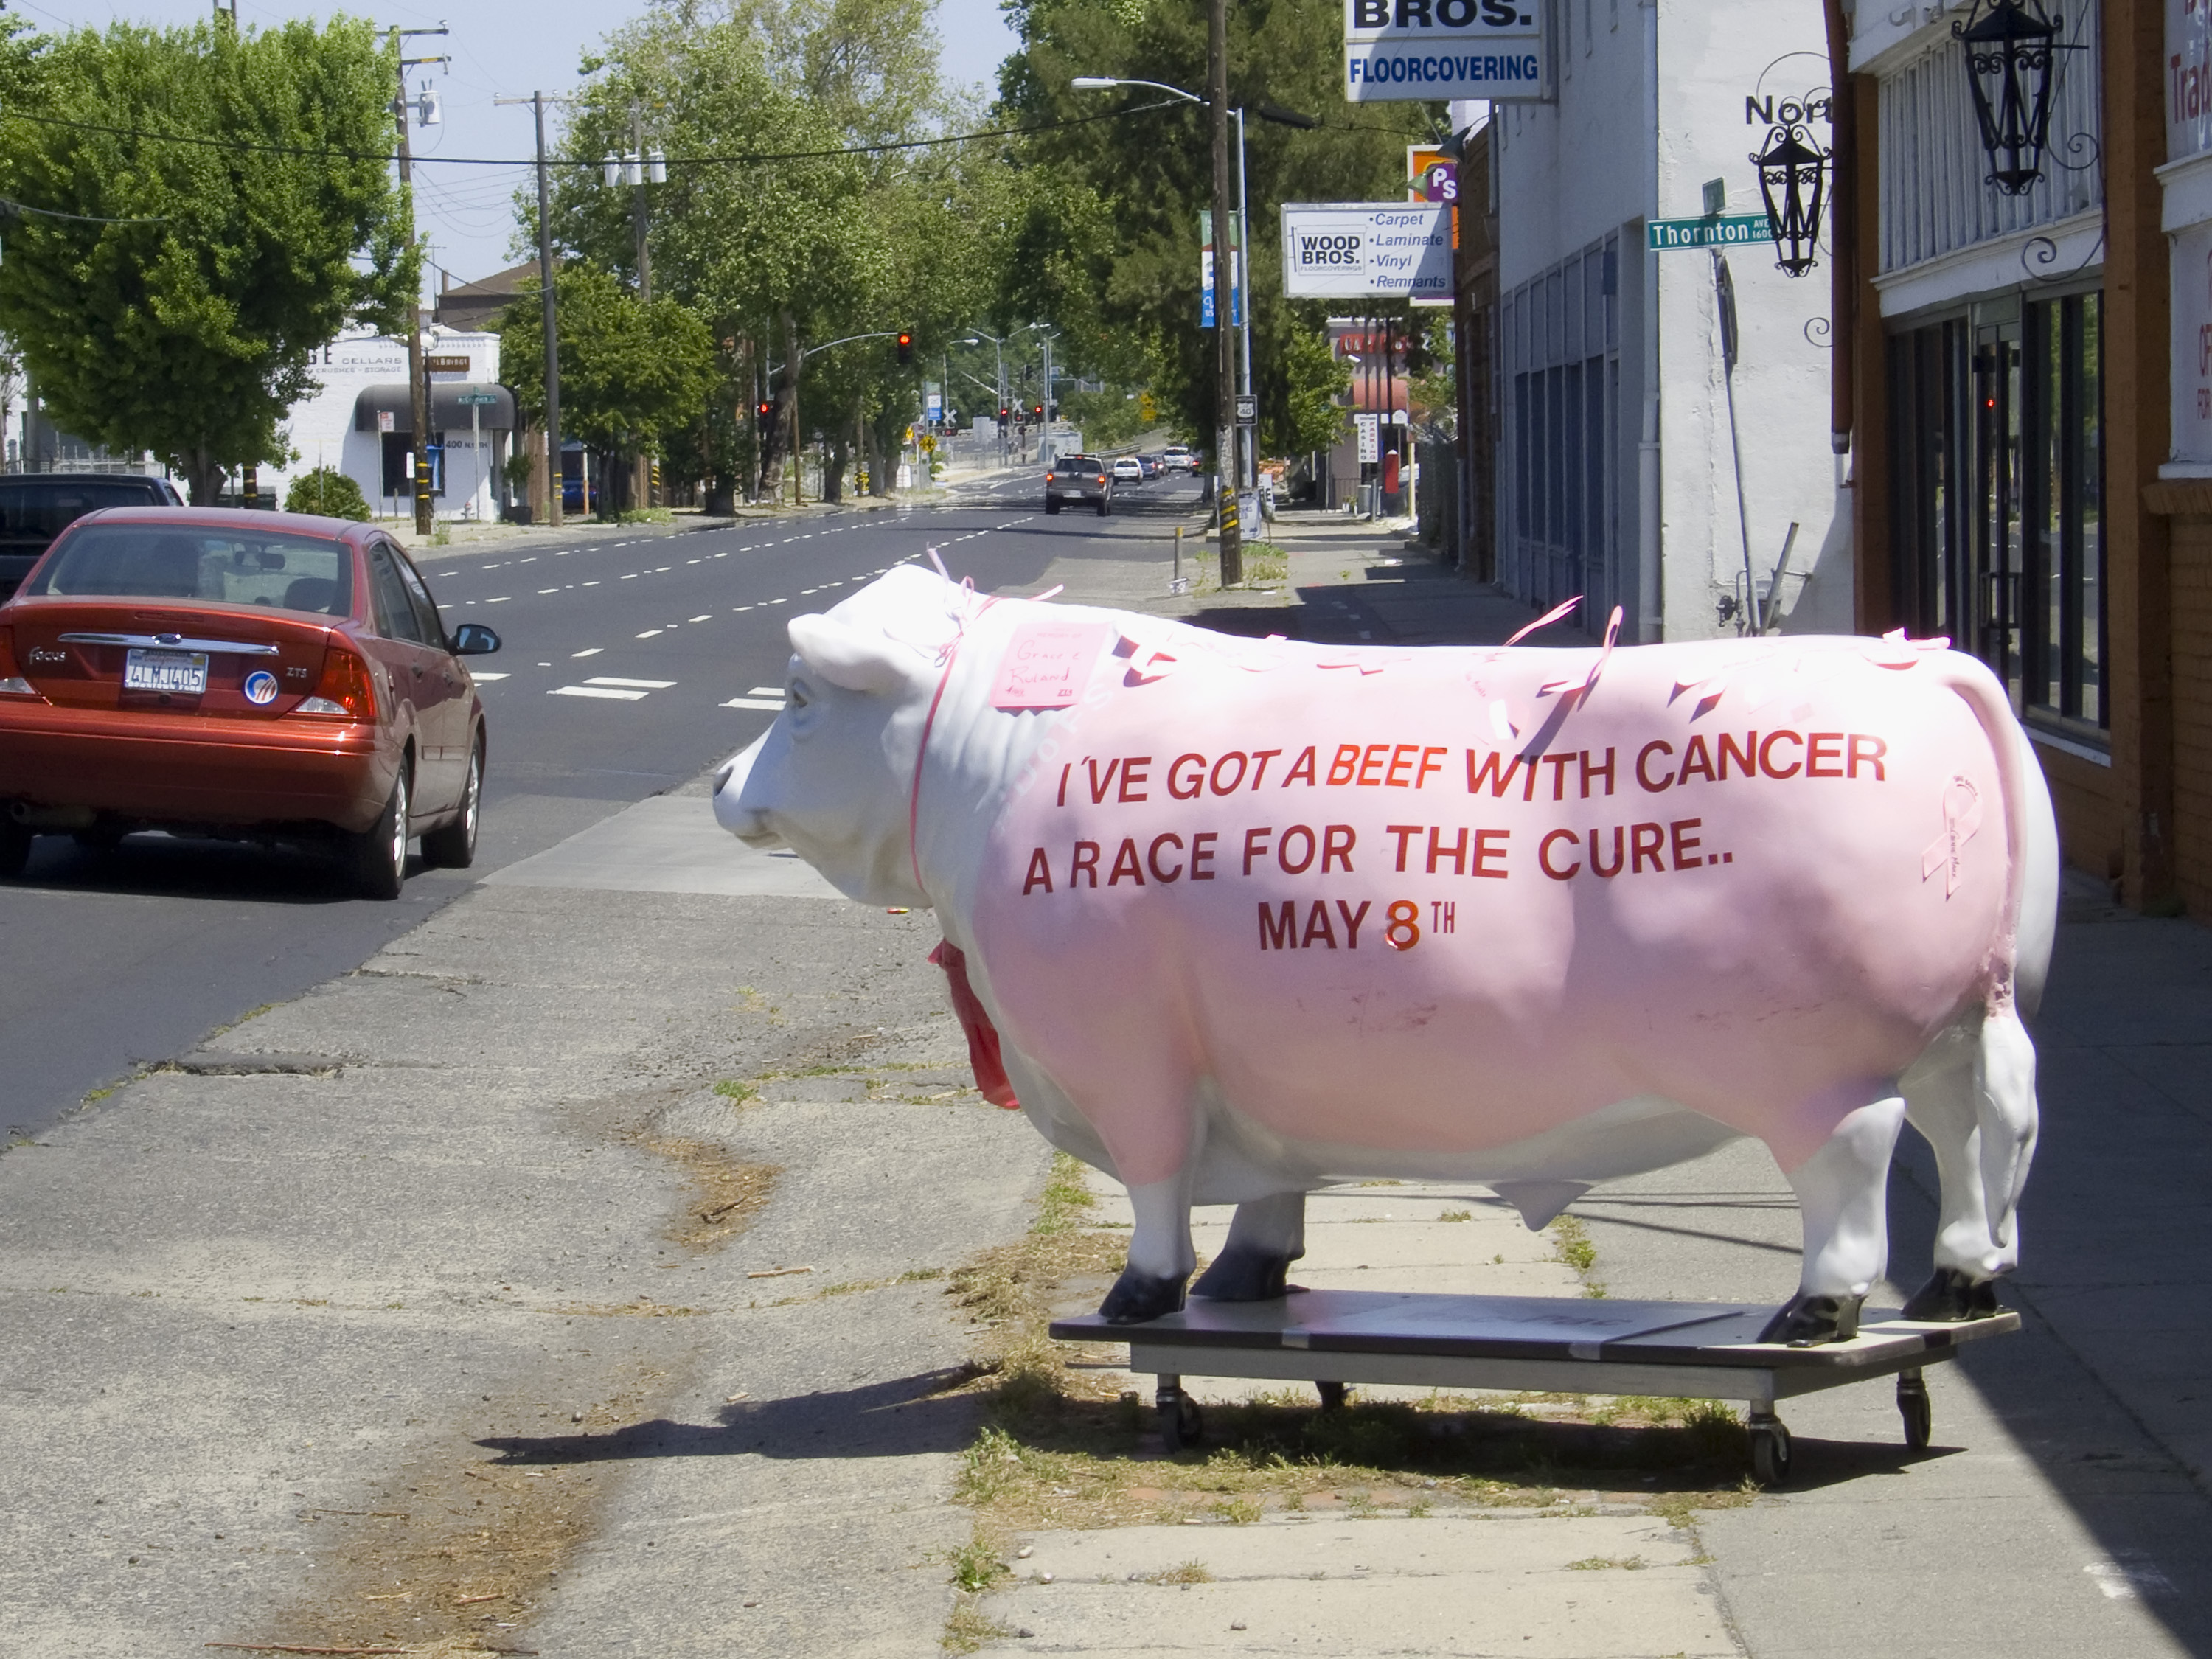
vehicle, mammal, california, bull, sacramento, cattle like mammal